Steam donkey

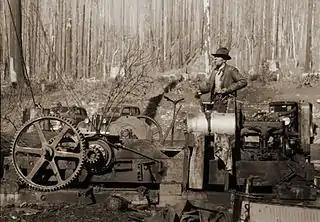
A "donkey puncher" on the job in a gyppo logging operation in Tillamook County, Oregon. (October 1941)

A logging donkey would be operated by an engineer called since about 1920 a donkey puncher.